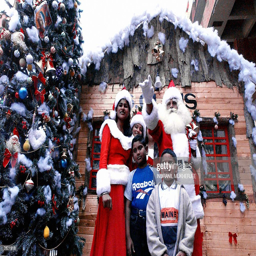
children pose for photographs with film character and his elves in front of a backdrop at a shopping mall .